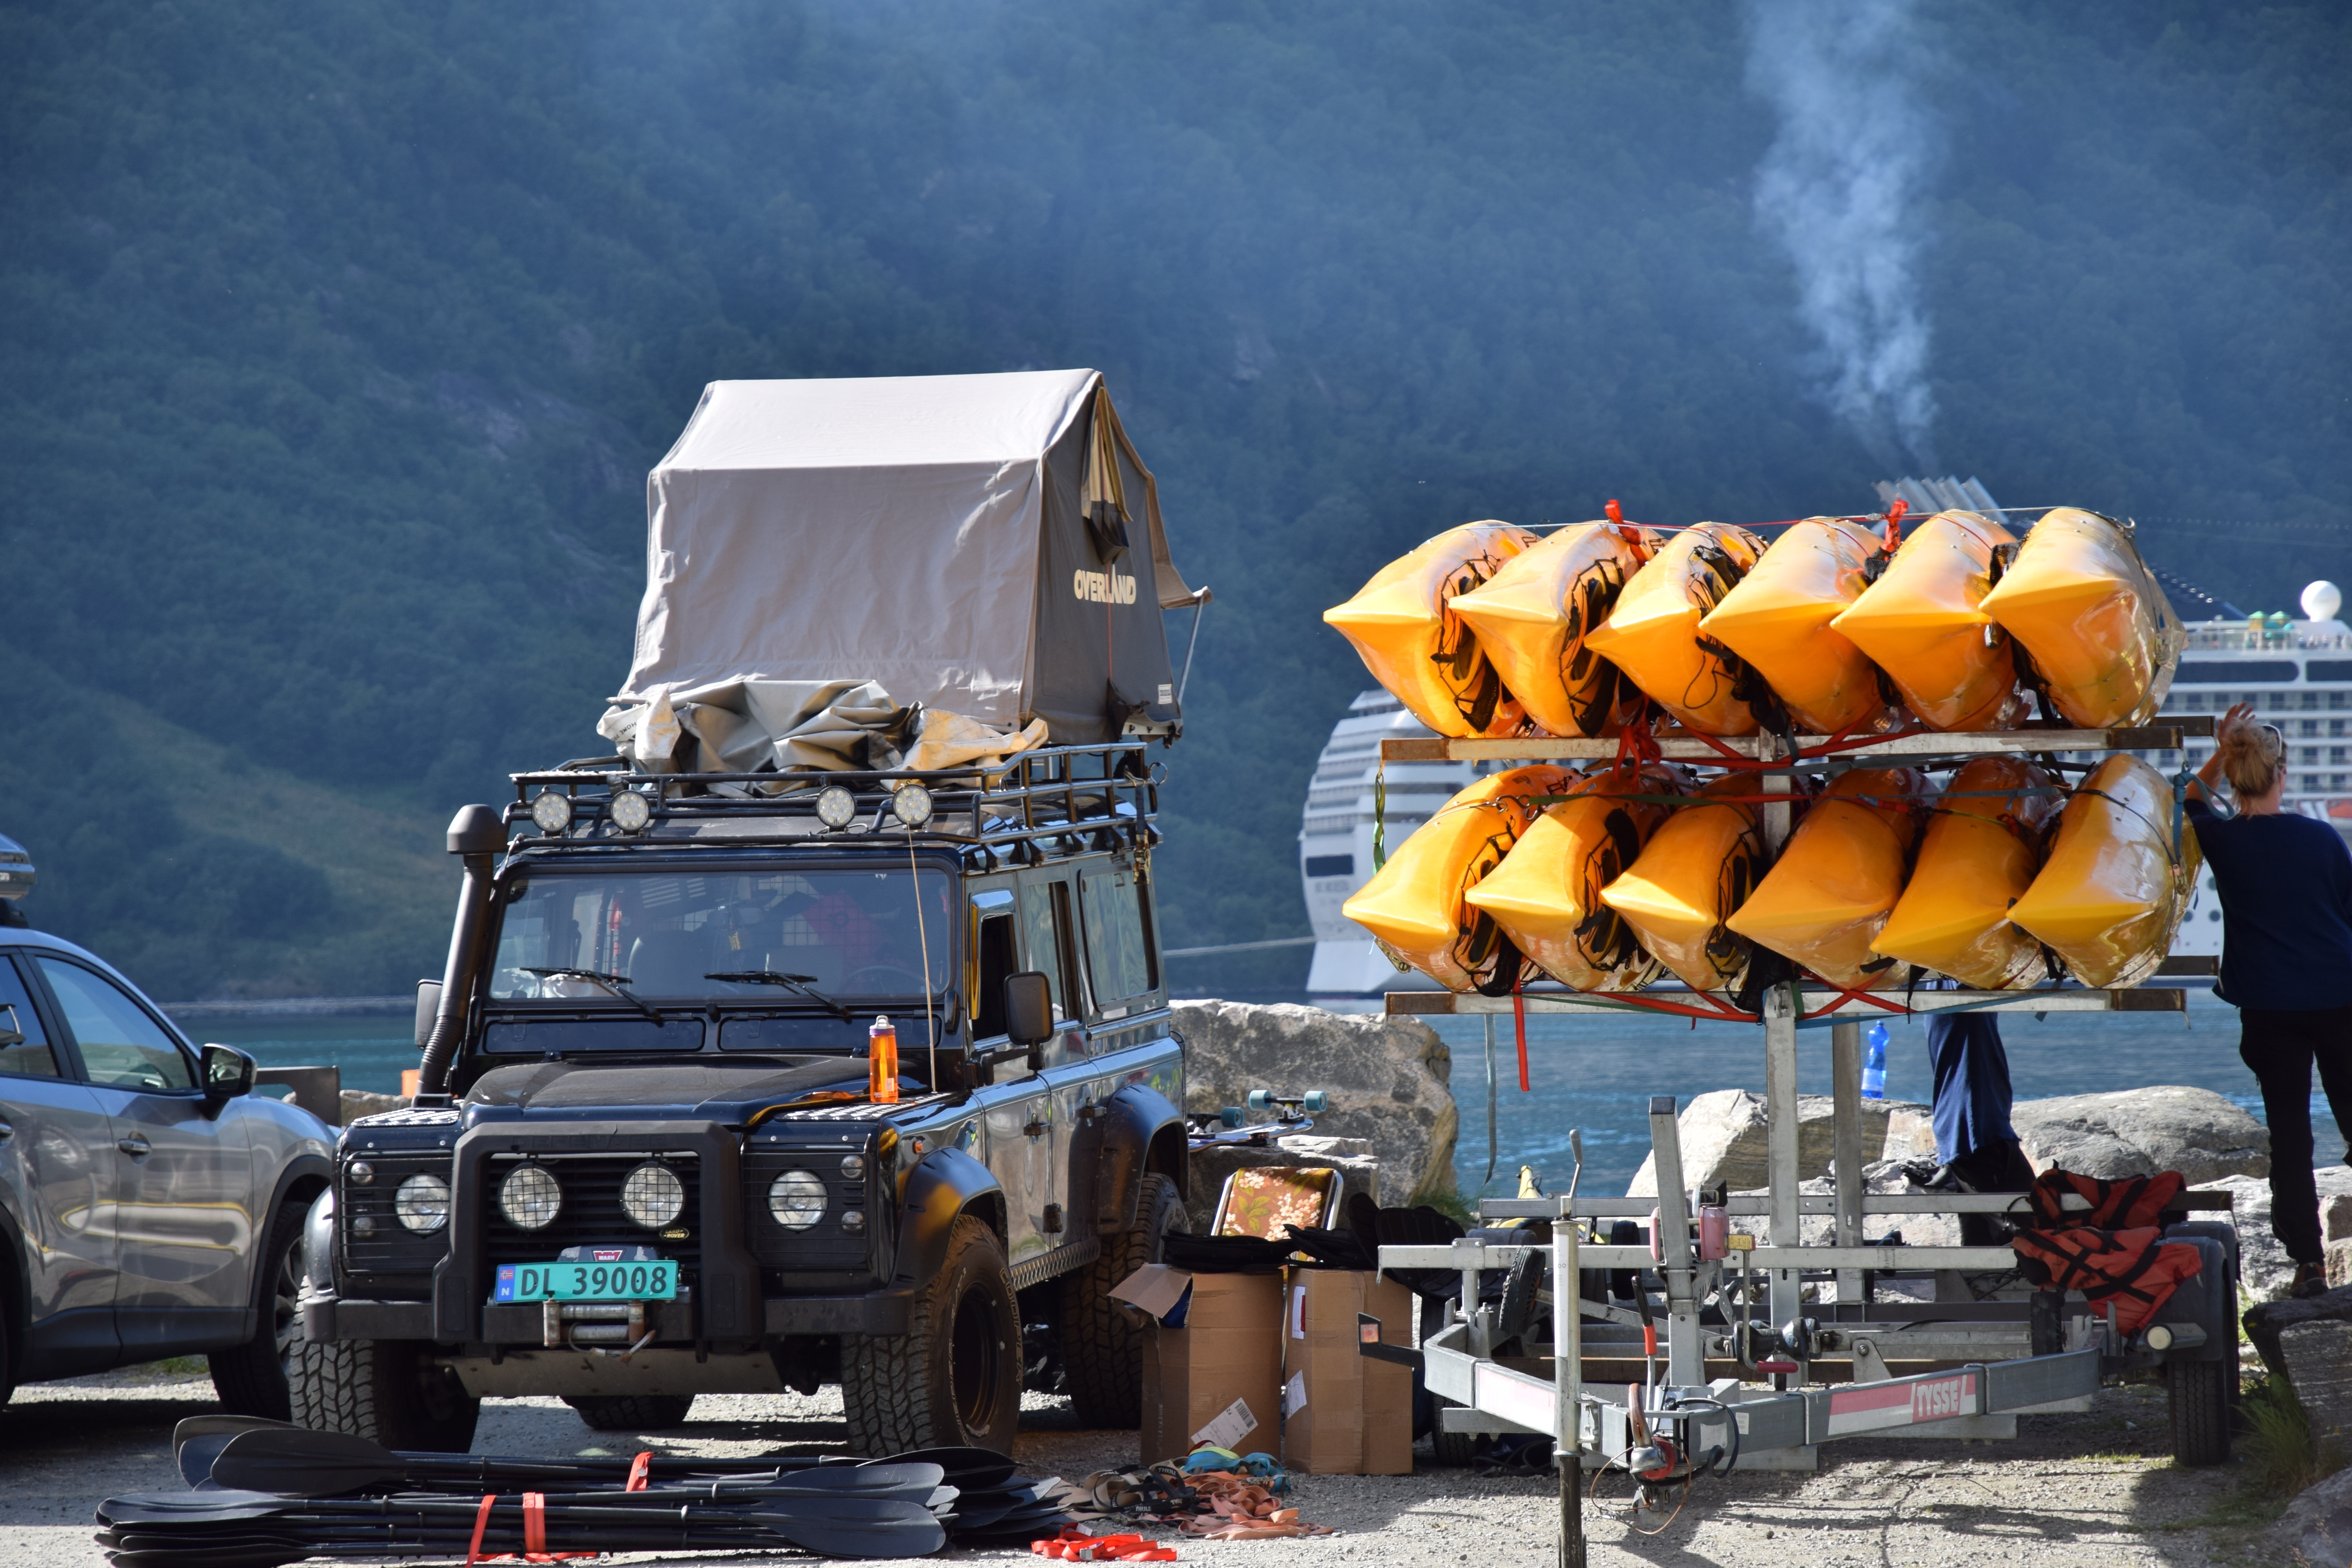
car, jeep, vacation, vehicle, fjord, tourism, kayak, tent, norway, geiranger